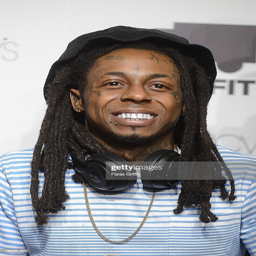
music video performer attends music video performer visits retail .